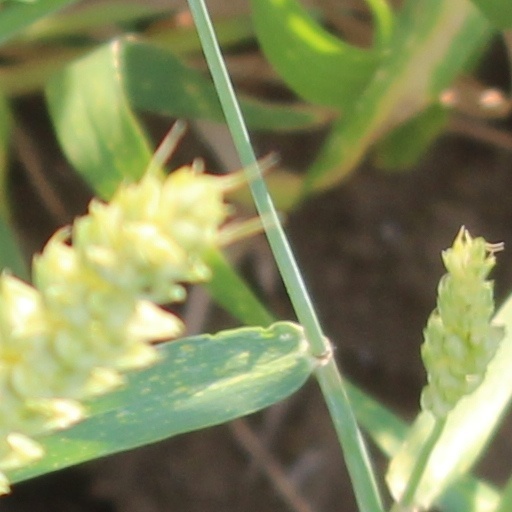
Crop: wheat